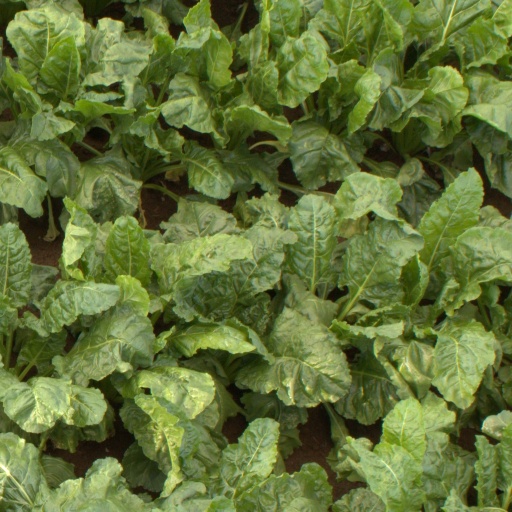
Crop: sugar beet